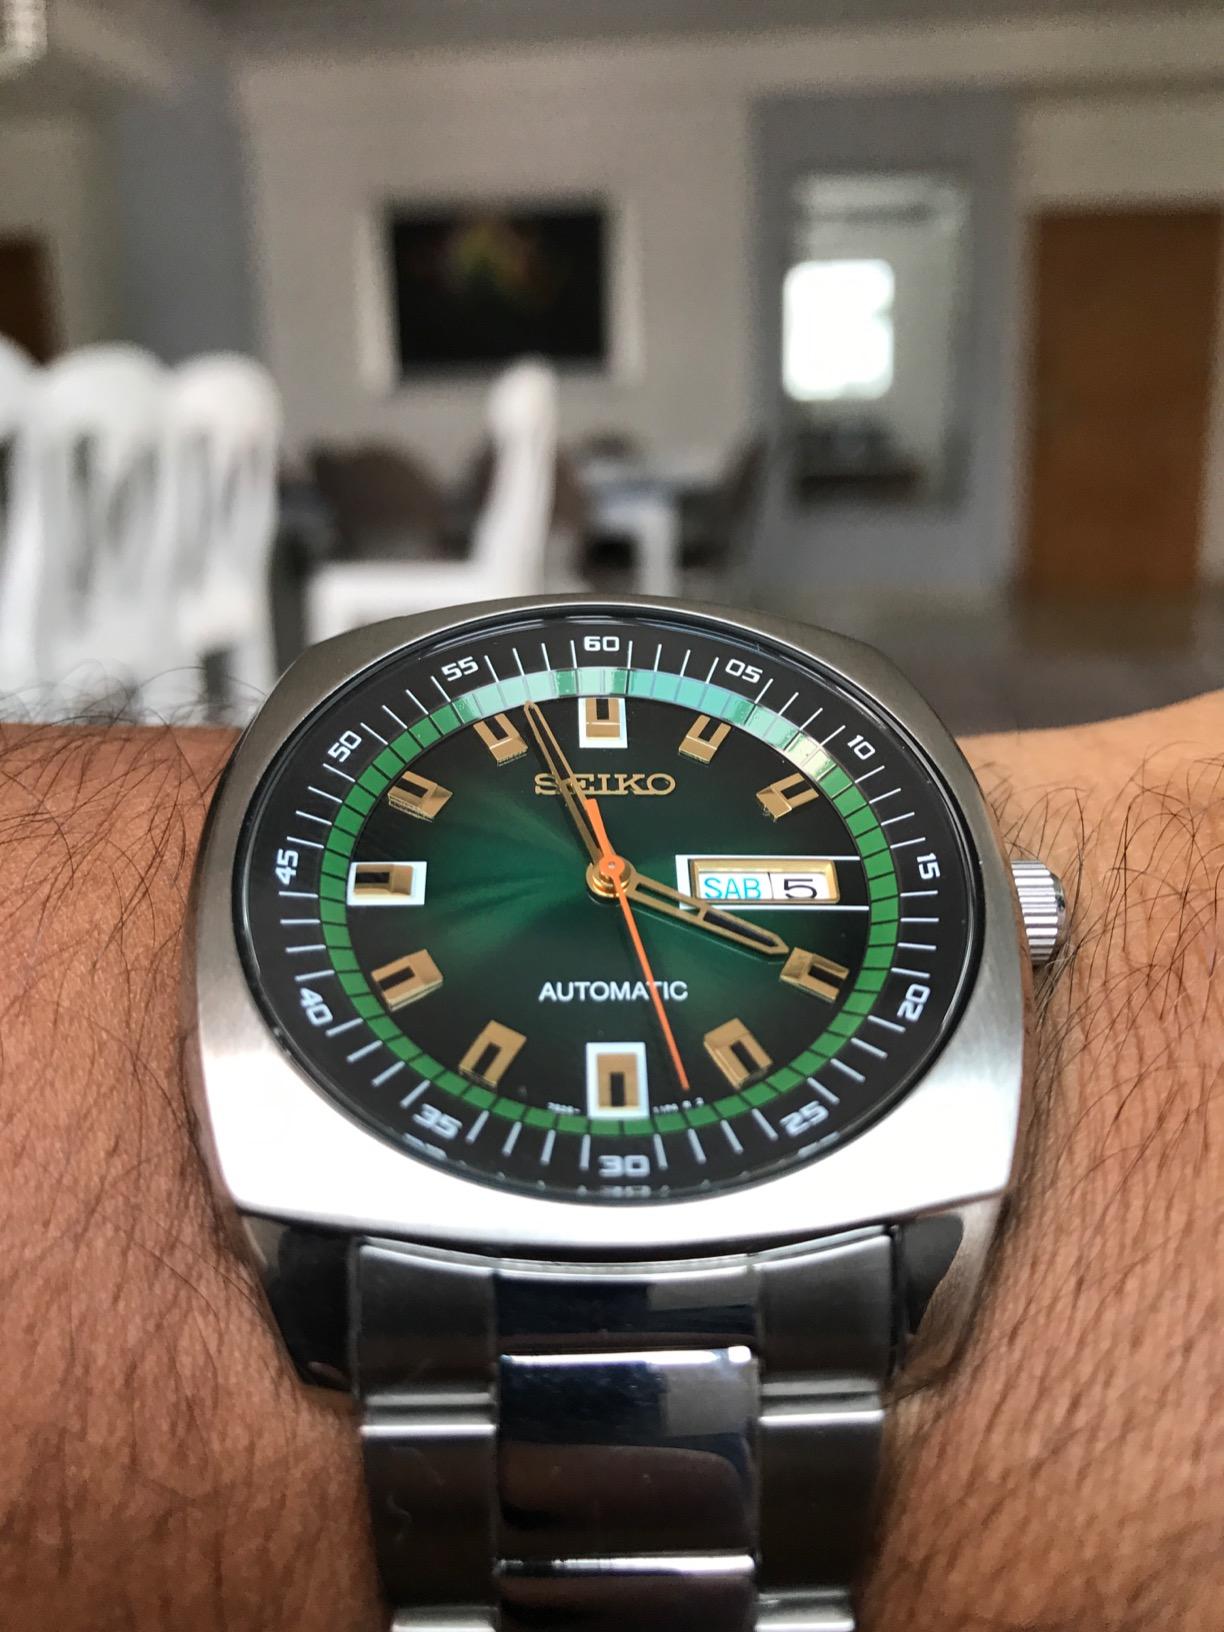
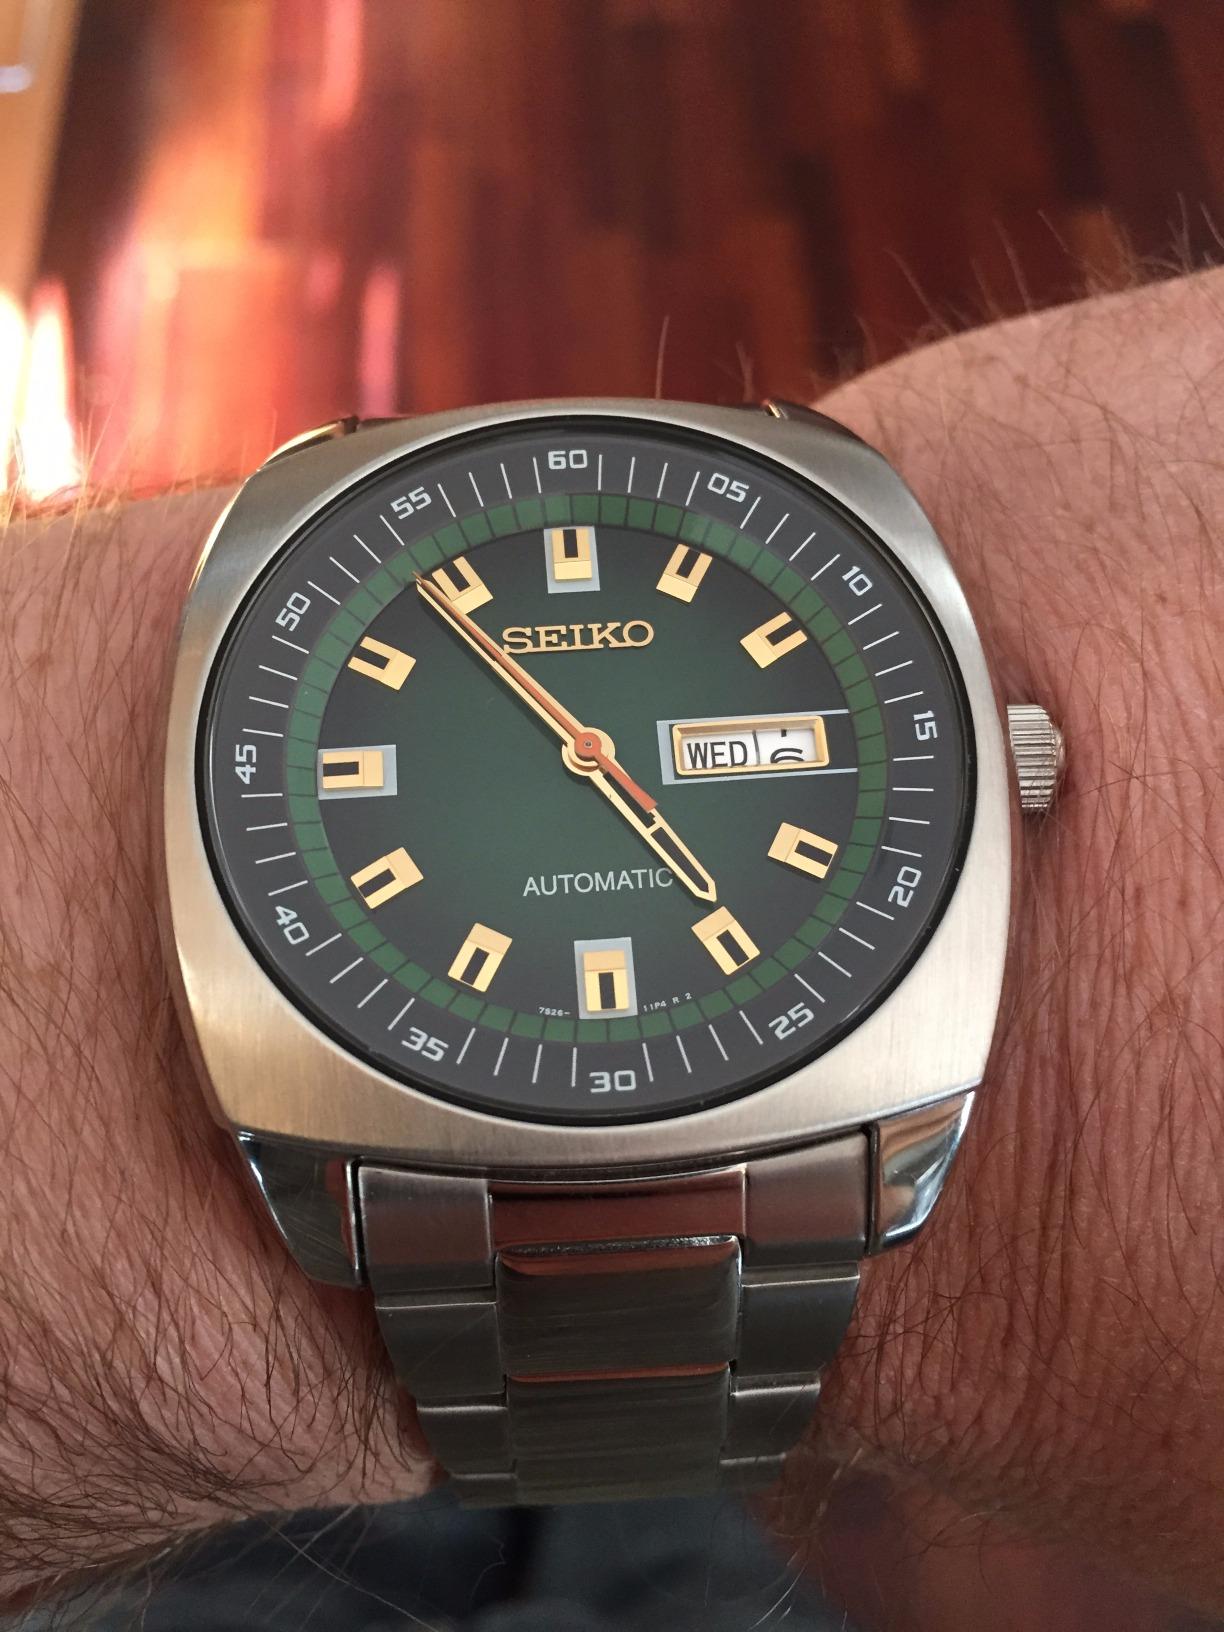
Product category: accessories_watch
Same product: yes